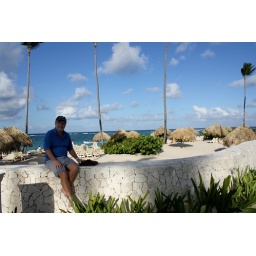
Paul on the wall by the beach